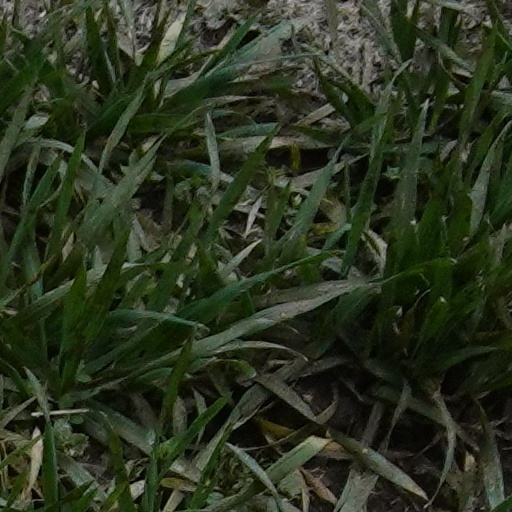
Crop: wheat